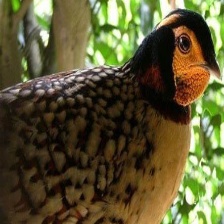
Species: CABOTS TRAGOPAN
Scientific name: TRAGOPAN CABOTI